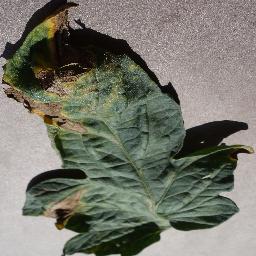
Label: Tomato___Early_blight